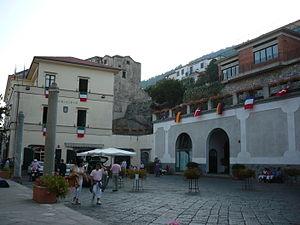
Scala est une commune de la province de Salerne dans la région Campanie en Italie.